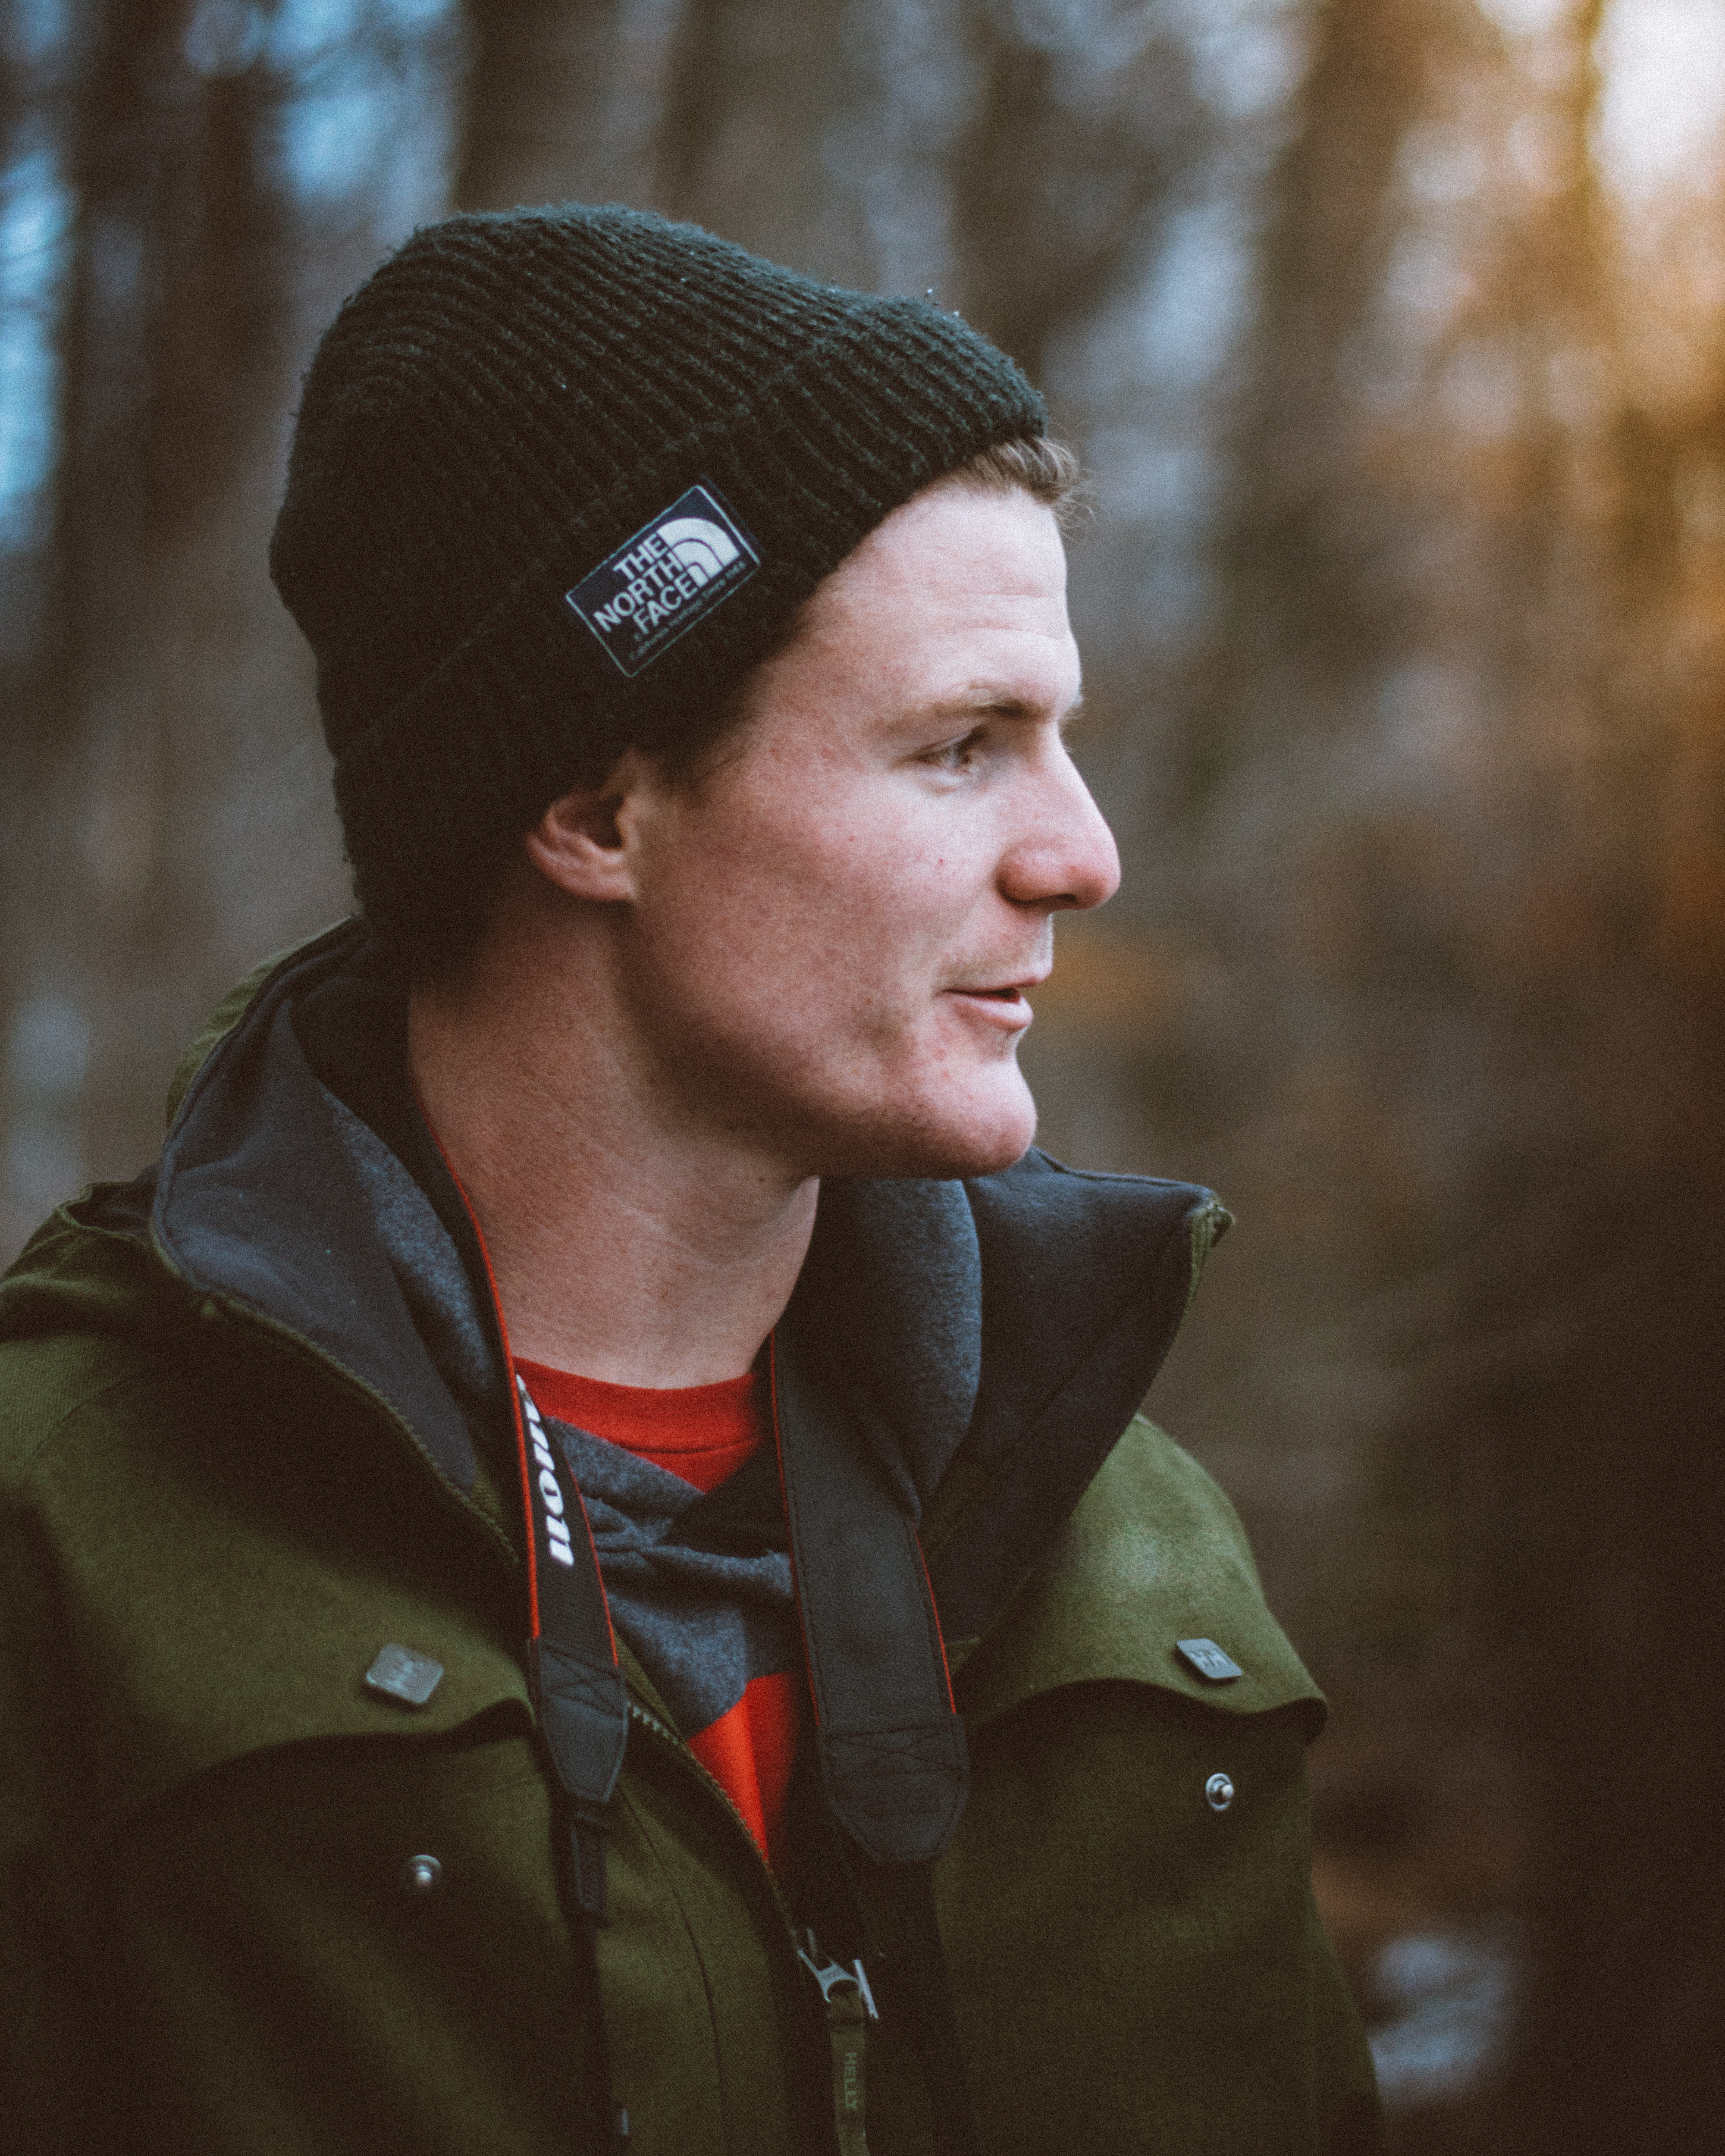
person, male, portrait, model, spring, hat, fashion, clothing, lady, hairstyle, cap, head, beauty, portrait photography